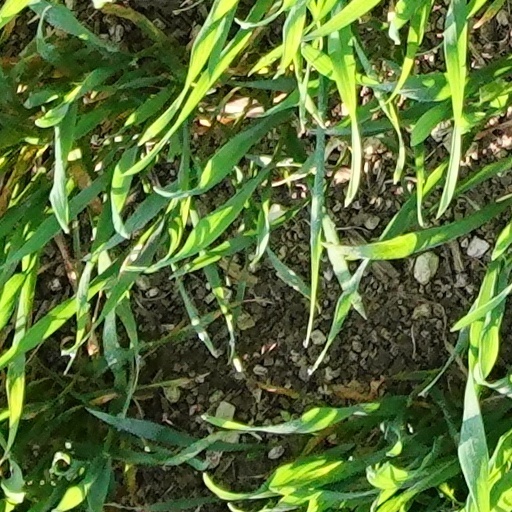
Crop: wheat